Yusuf I of Granada

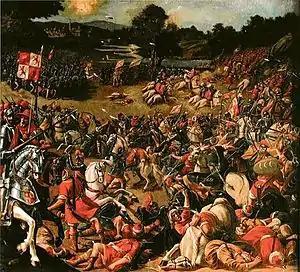
A battle scene with cavalry and foot soldiers in the foreground.

Founded by Muhammad I in the 1230s, the Emirate of Granada was the last Muslim state on the Iberian Peninsula. Through a combination of diplomatic and military manoeuvres, the emirate succeeded in maintaining its independence, despite being located between two larger neighbours: the Christian Crown of Castile to the north and the Muslim Marinid Sultanate across the sea in Morocco. Granada intermittently entered into alliance or went to war with both of these powers, or encouraged them to fight one another, in order to avoid being dominated by either. From time to time, the sultans of Granada swore fealty and paid tribute to the kings of Castile, an important source of income for Castile. From Castile's point of view, Granada was a royal vassal, while Muslim sources never described the relationship as such. Muhammad I, for instance, on occasion declared his fealty to other Muslim sovereigns.